New York State Route 100B

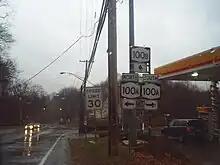
NY 100B east at the junction with NY 100A in Greenburgh

NY 100B begins at an intersection with NY 9A (Saw Mill River Road) in the town of Greenburgh, right next to the New York State Thruway (I-87). Known as Dobbs Ferry Road, NY 100B proceeds northeast through Greenburgh as a two-lane residential street, passing the local Ferncliff Cemetery and bending east into a junction with Park Avenue. Crossing east through Greenburgh, the route crosses south of the Elmwood Country Club. At the east end of the country club, NY 100B crosses into an interchange with the Sprain Brook Parkway. After the Sprain, the route continues east through Greenburgh, passing more residences and entering an intersection with NY 100A (West Hartsdale Road / Knollwood Road).